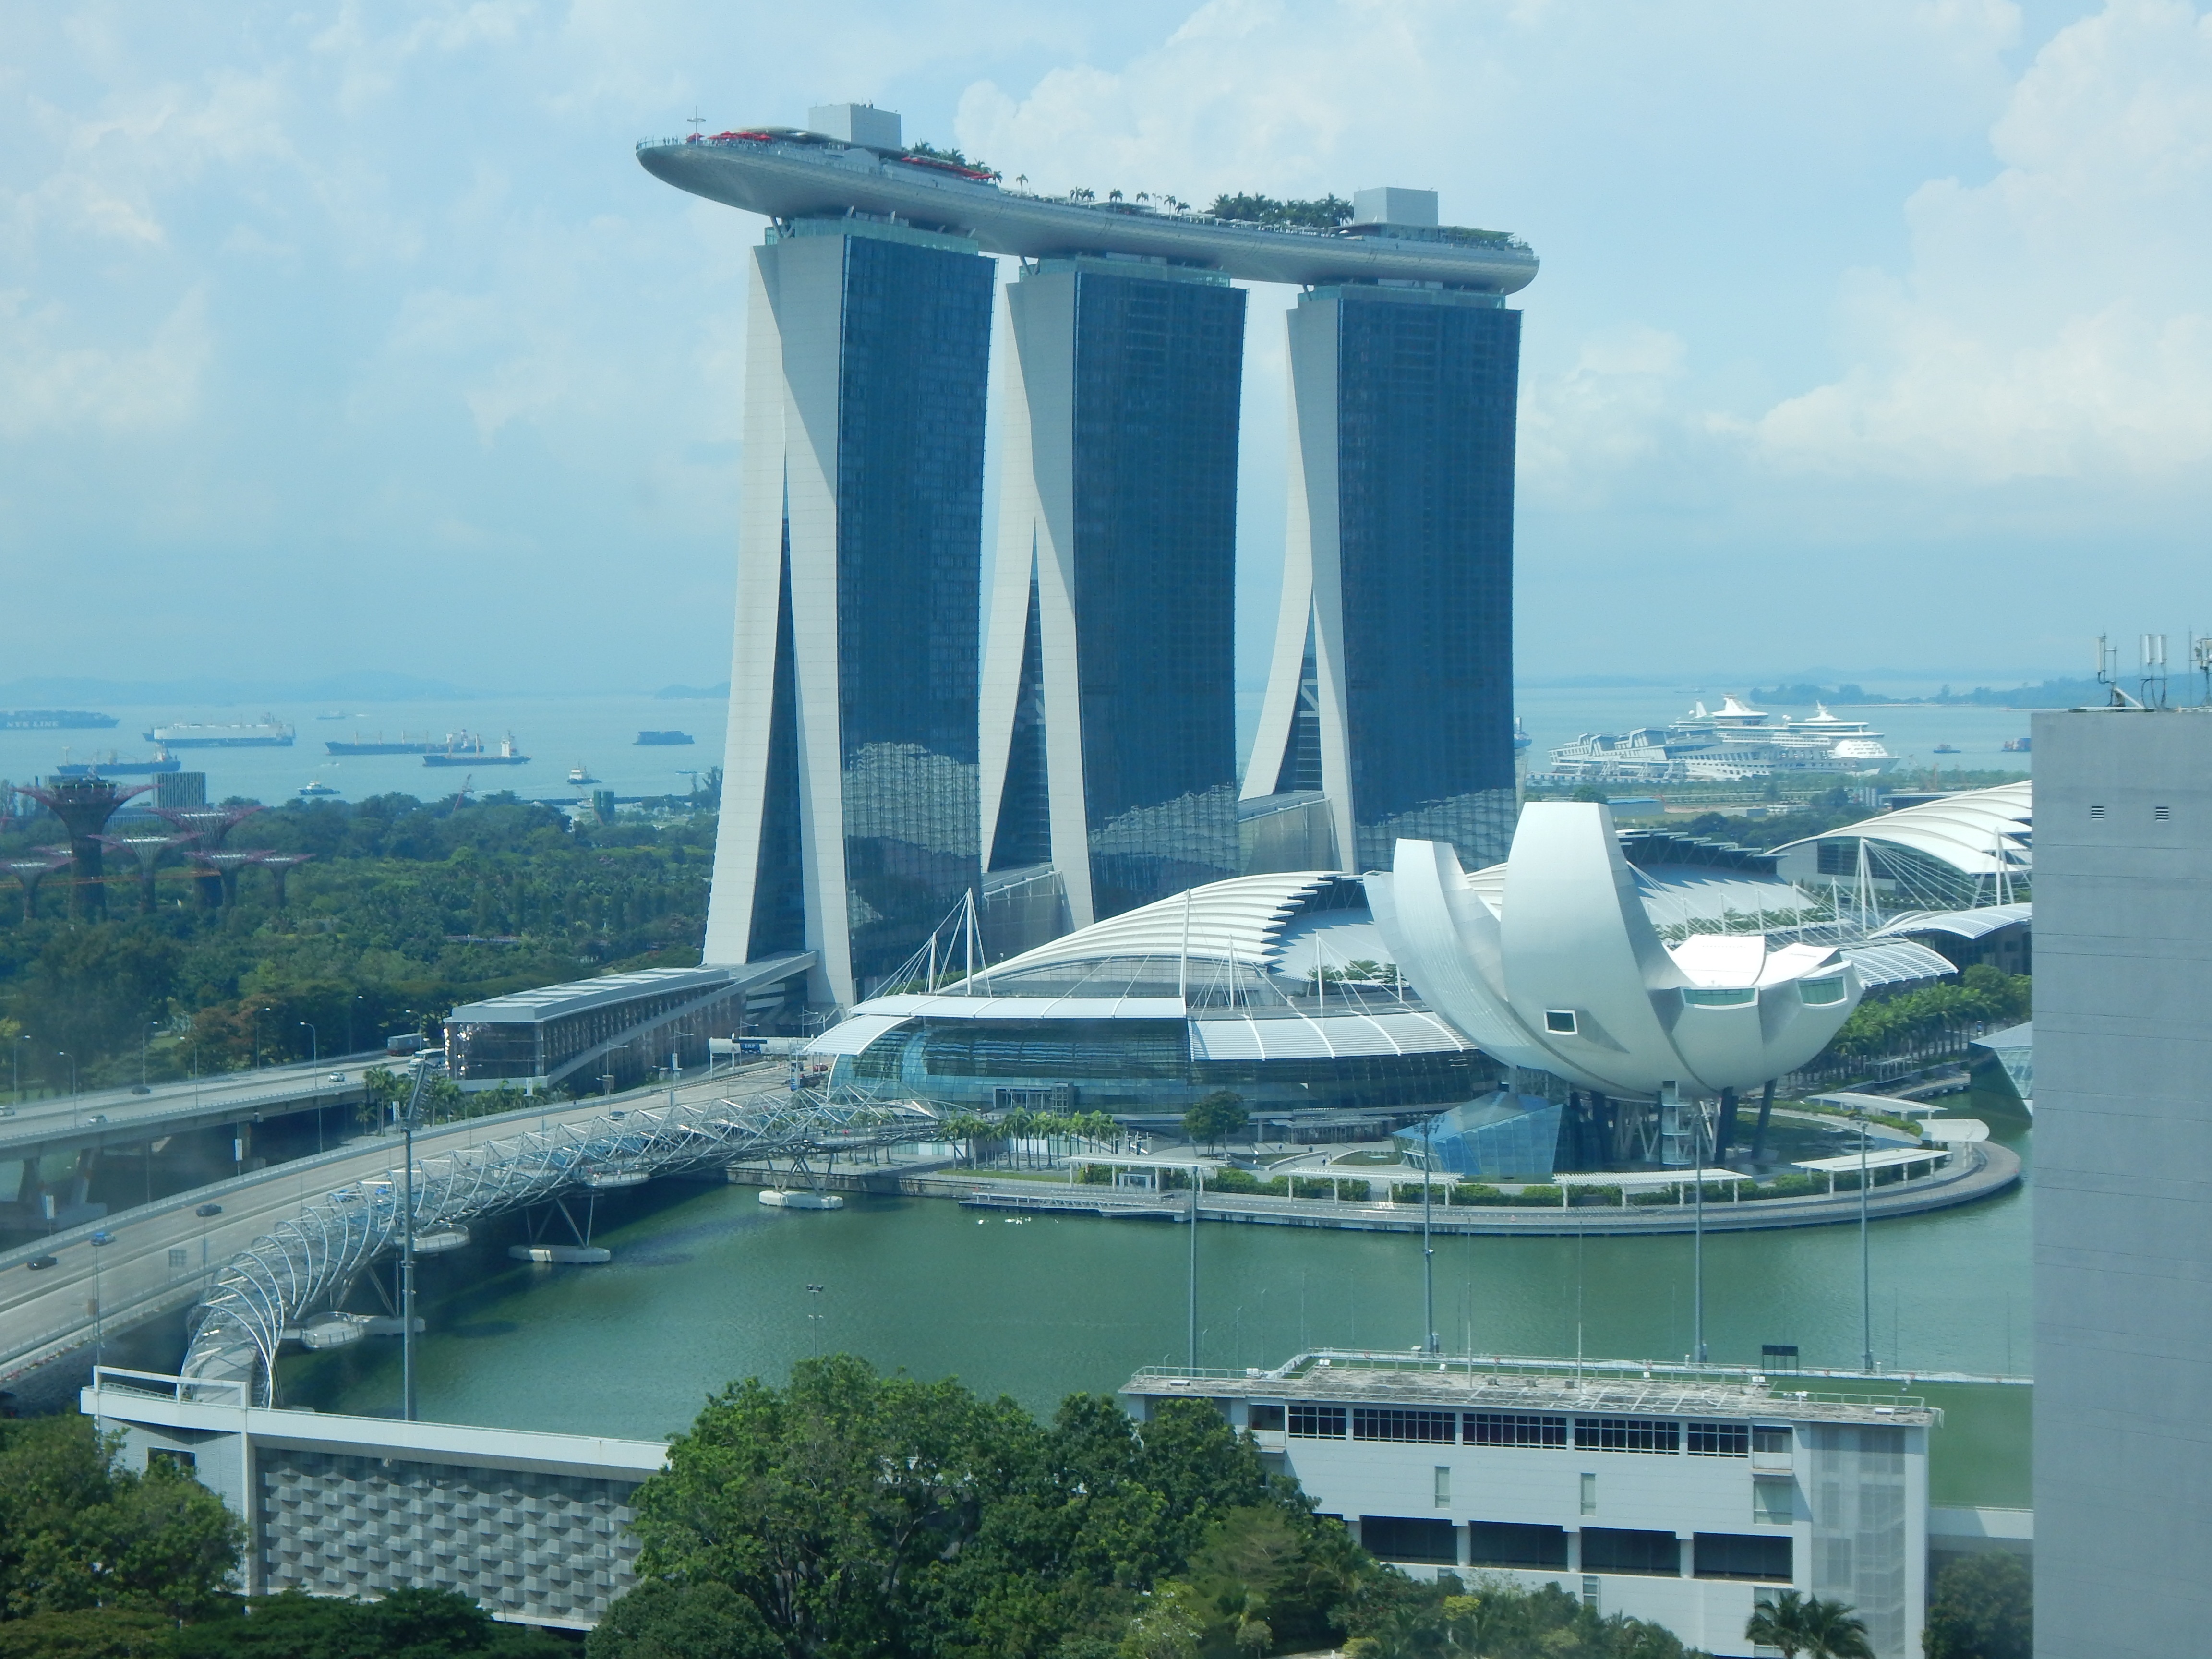
architecture, structure, landmark, stadium, hotel, singapore, power station